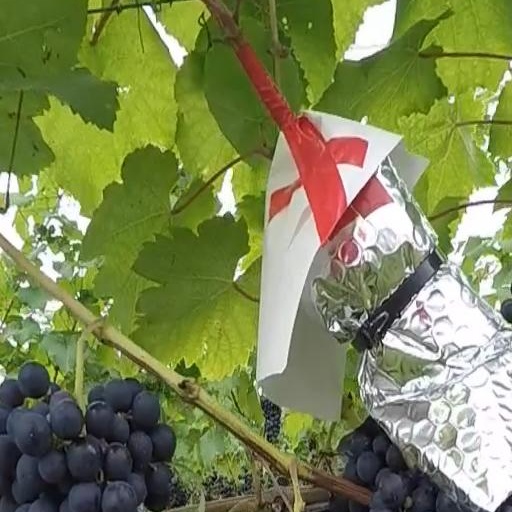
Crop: grape